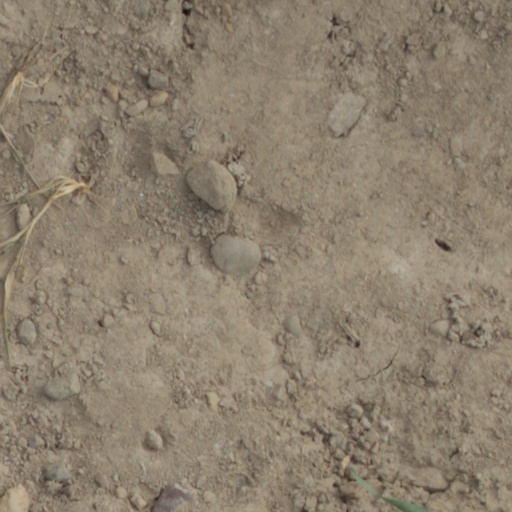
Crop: wheat